Jamia Millia Islamia

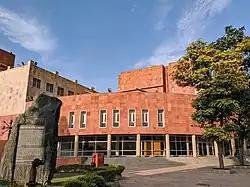
Dr Zakir Husain Library

In 2019, the university emerged as a center of the Citizenship Amendment Act protests after the act was passed by the Parliament. On 13 December 2019, Delhi Police tried to forcefully dismiss the protest of students and threw tear gas inside the campus on students to control their agitation. On 15 December 2019, police entered the campus on the pretext of trying to catch the mob that destroyed public peace outside the university campus. Many students sustained injuries because of the police brutality and it sparked protests in several other universities.